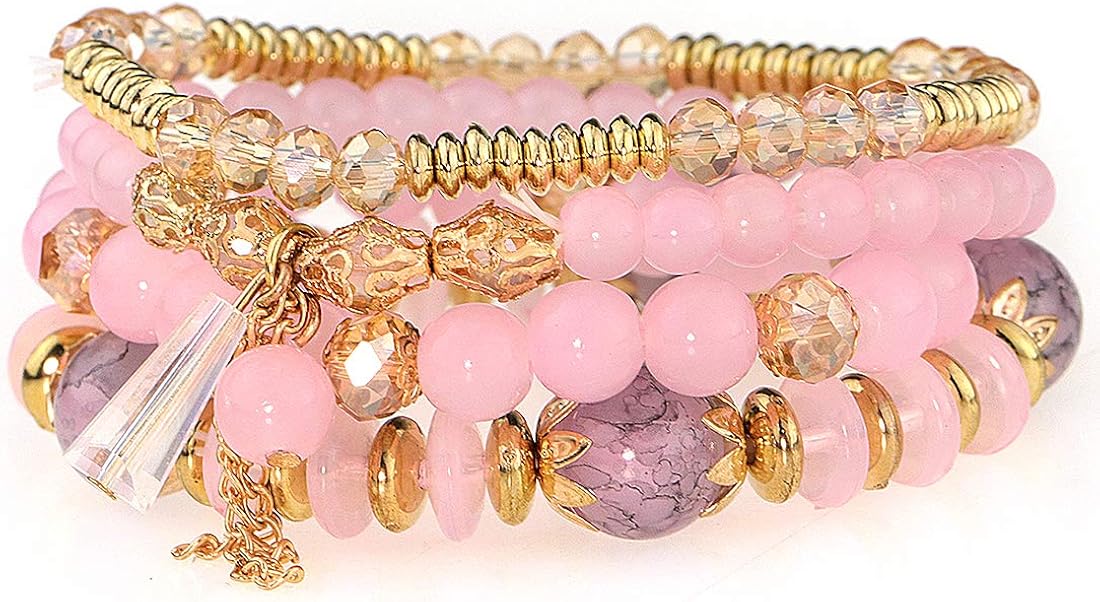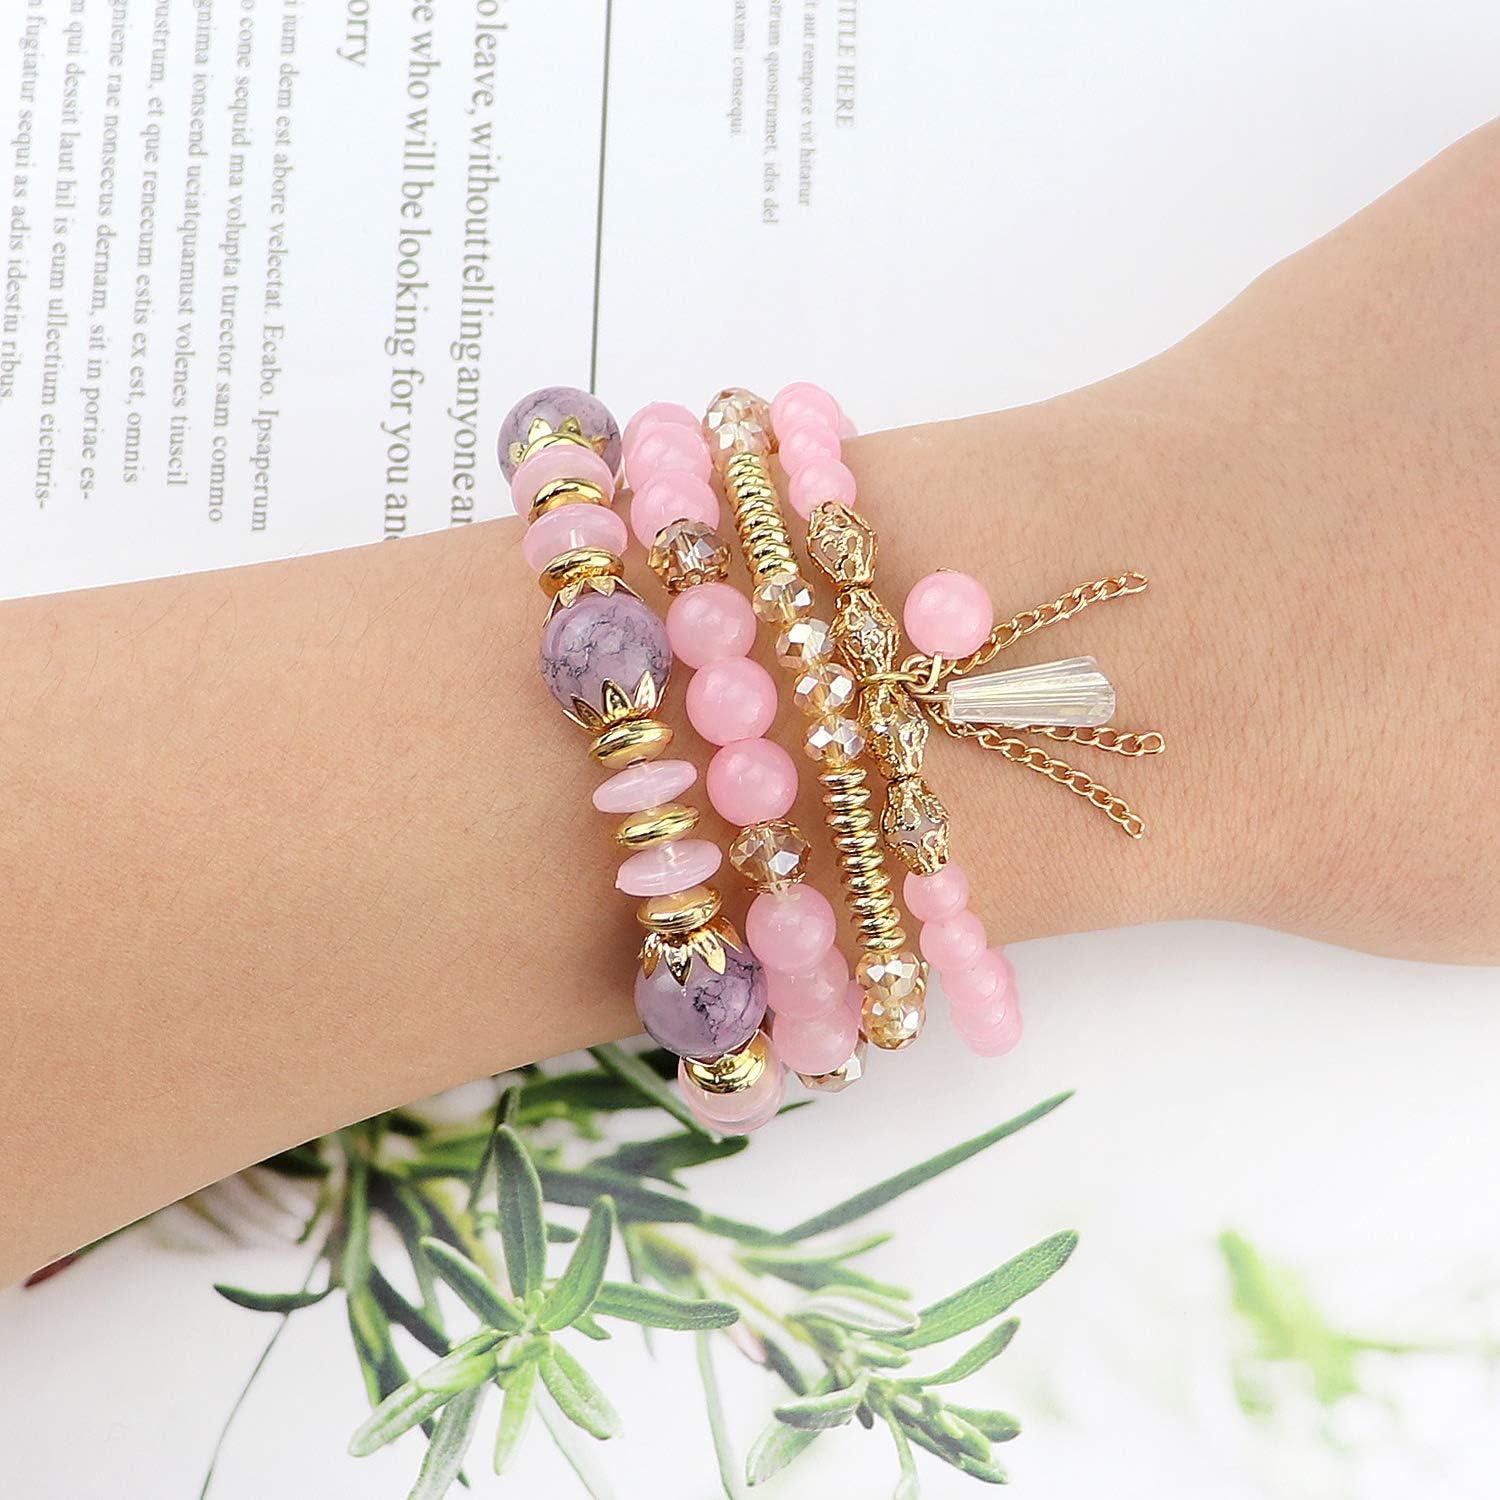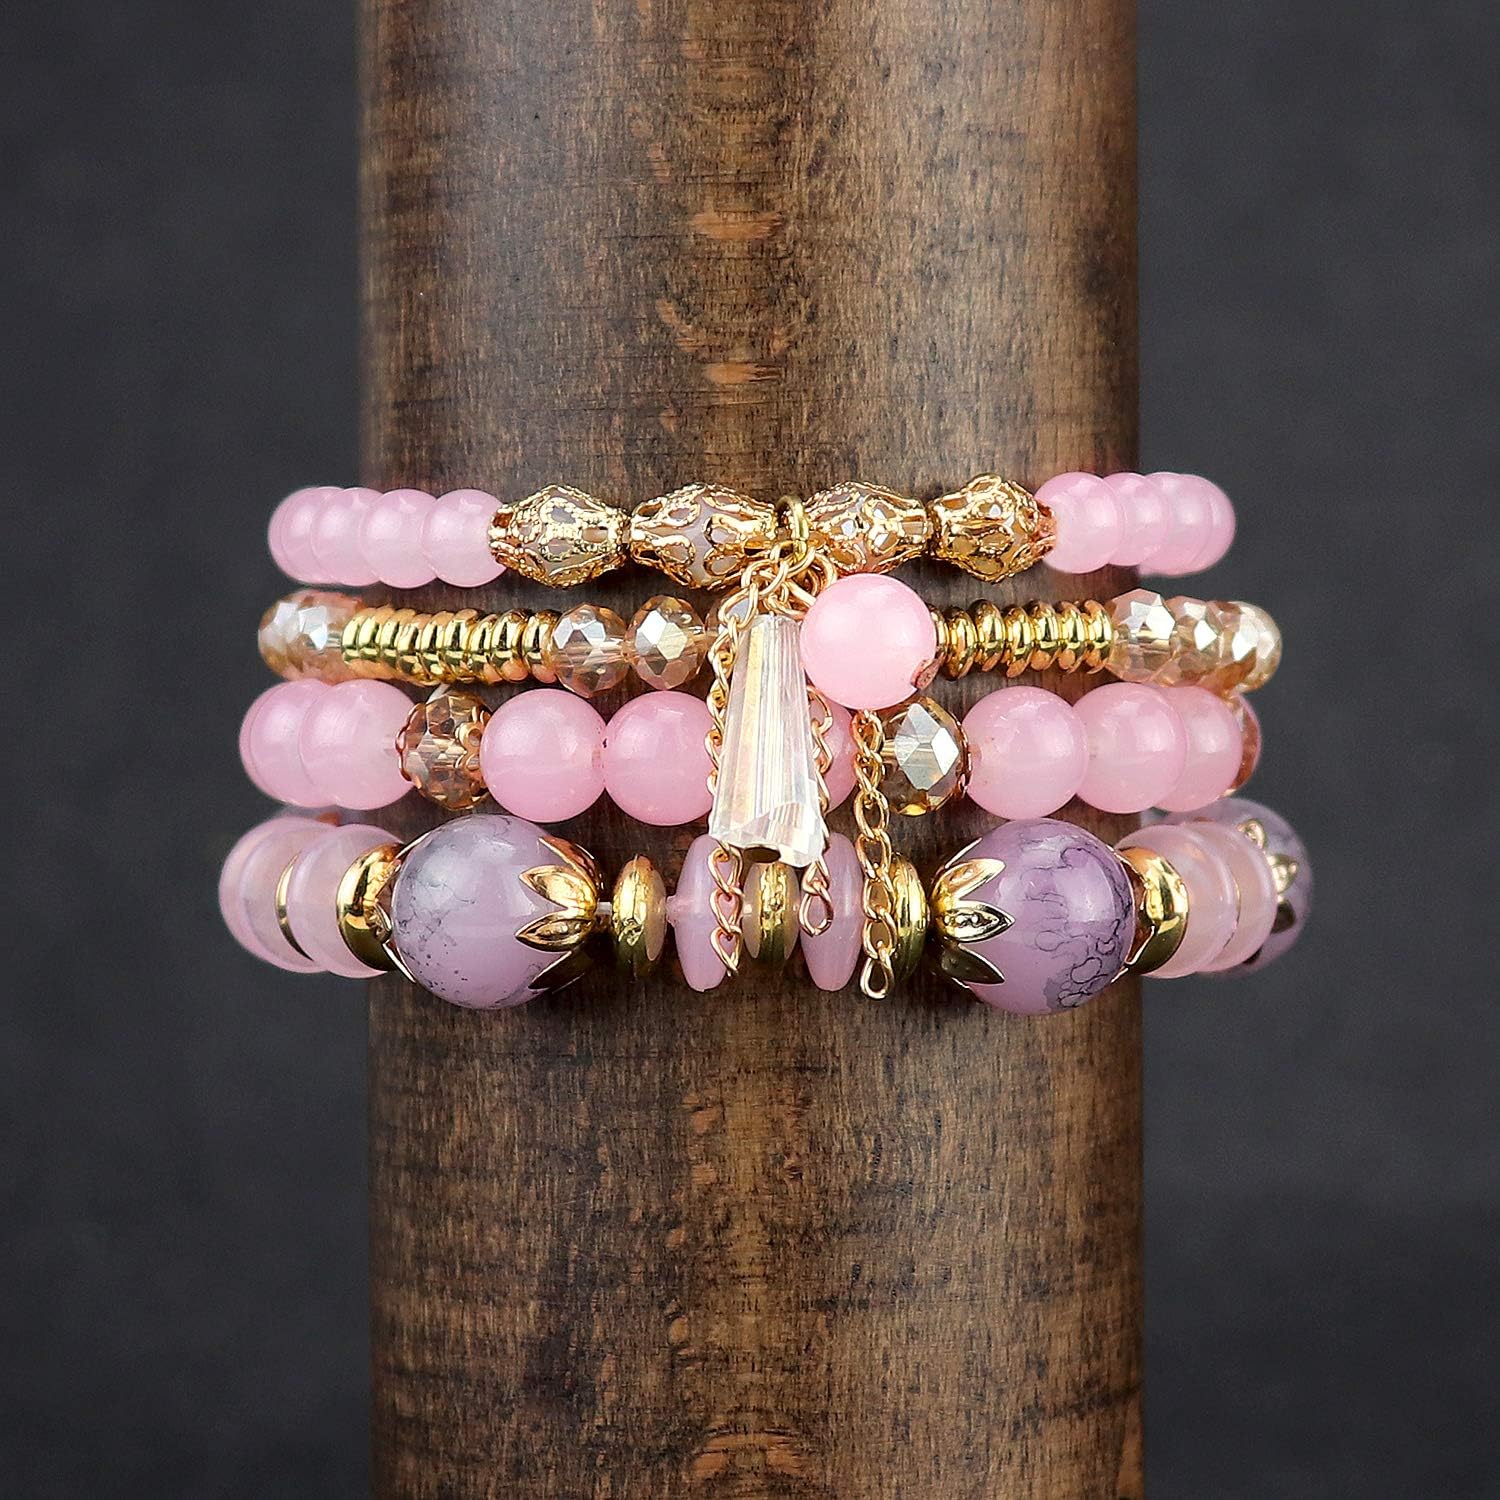
Shareky Beaded Bracelets for Women Multilayer Crystal Stretch Bracelet Bohemian Stackable Crystal Charm Bangles Women Gifts
Category: AMAZON FASHION
Sparkly Crystal Tassel Bracelet Material: alloy and rhinestone. size: 6.7 inch(17 cm). Weight: 52 g This multi-layer beaded bracelets are good for a night party, anniversary, engagement, meeting, dating, wedding, daily wear etc This stackable strand stretch bracelet is a meaningful gift for your loved one Care for your Jewelry 1. Keep your bangle in your box at the end of the day. 2. Do not spray perfume directly on the jewelry.  3. Do not immerse your jewelry in liquid. 4. After wearing the bangle wipe it with a soft flannel cloth before putting them away. 5. Minor tarnish can be lightly buffed off with a jewelry polishing cloth or a mild jewelry cleaner.
Features: Material of multilayer beaded bracelet set : Alloy, Beaded.good quality jewerly will bring you a better wearing experience. Diameter size of multilayer beaded bracelet set: 2.16 inch(5.5 cm), made with elastic band which has great stretch make it easy to wear and can fit for most people's wrist. | Bracelet set: one package include 4 pieces stackable strand stretch bracelet . You can wear one or more bracelet depending on your mood. You can match these stackable strand stretch bracelet according to your clothing, or share these bohemian versatile statement bracelet with your friends or family | These sparkly rhinestone bracelet are very fancy looking and flashy, make you have an eye-catch "look". Good for a night party, anniversary, engagement, meeting, dating, wedding, daily wear etc. You can wear them with any outfit! Wear them you will standout in the crowd | Ideal gift: This sparkly crystal tassel bracelet is a meaningful gift for your couple, lover, girlfriend, wife, monther any one you loved on party, dating, christmas, birthday, anniversary, mother's day, valentine's day or daily life | Perfect after-sales service: if you have any questions, please don't hesitate to email us. We promise to try our best to solve all problems for you